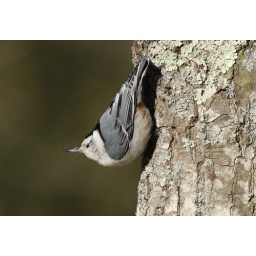
A white-breasted nuthatch eyes a bird feeder from a tree in Mashpee, Cape Cod, Massachusetts - February 9, 2010.